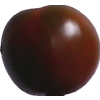
Label: tomato_maroon